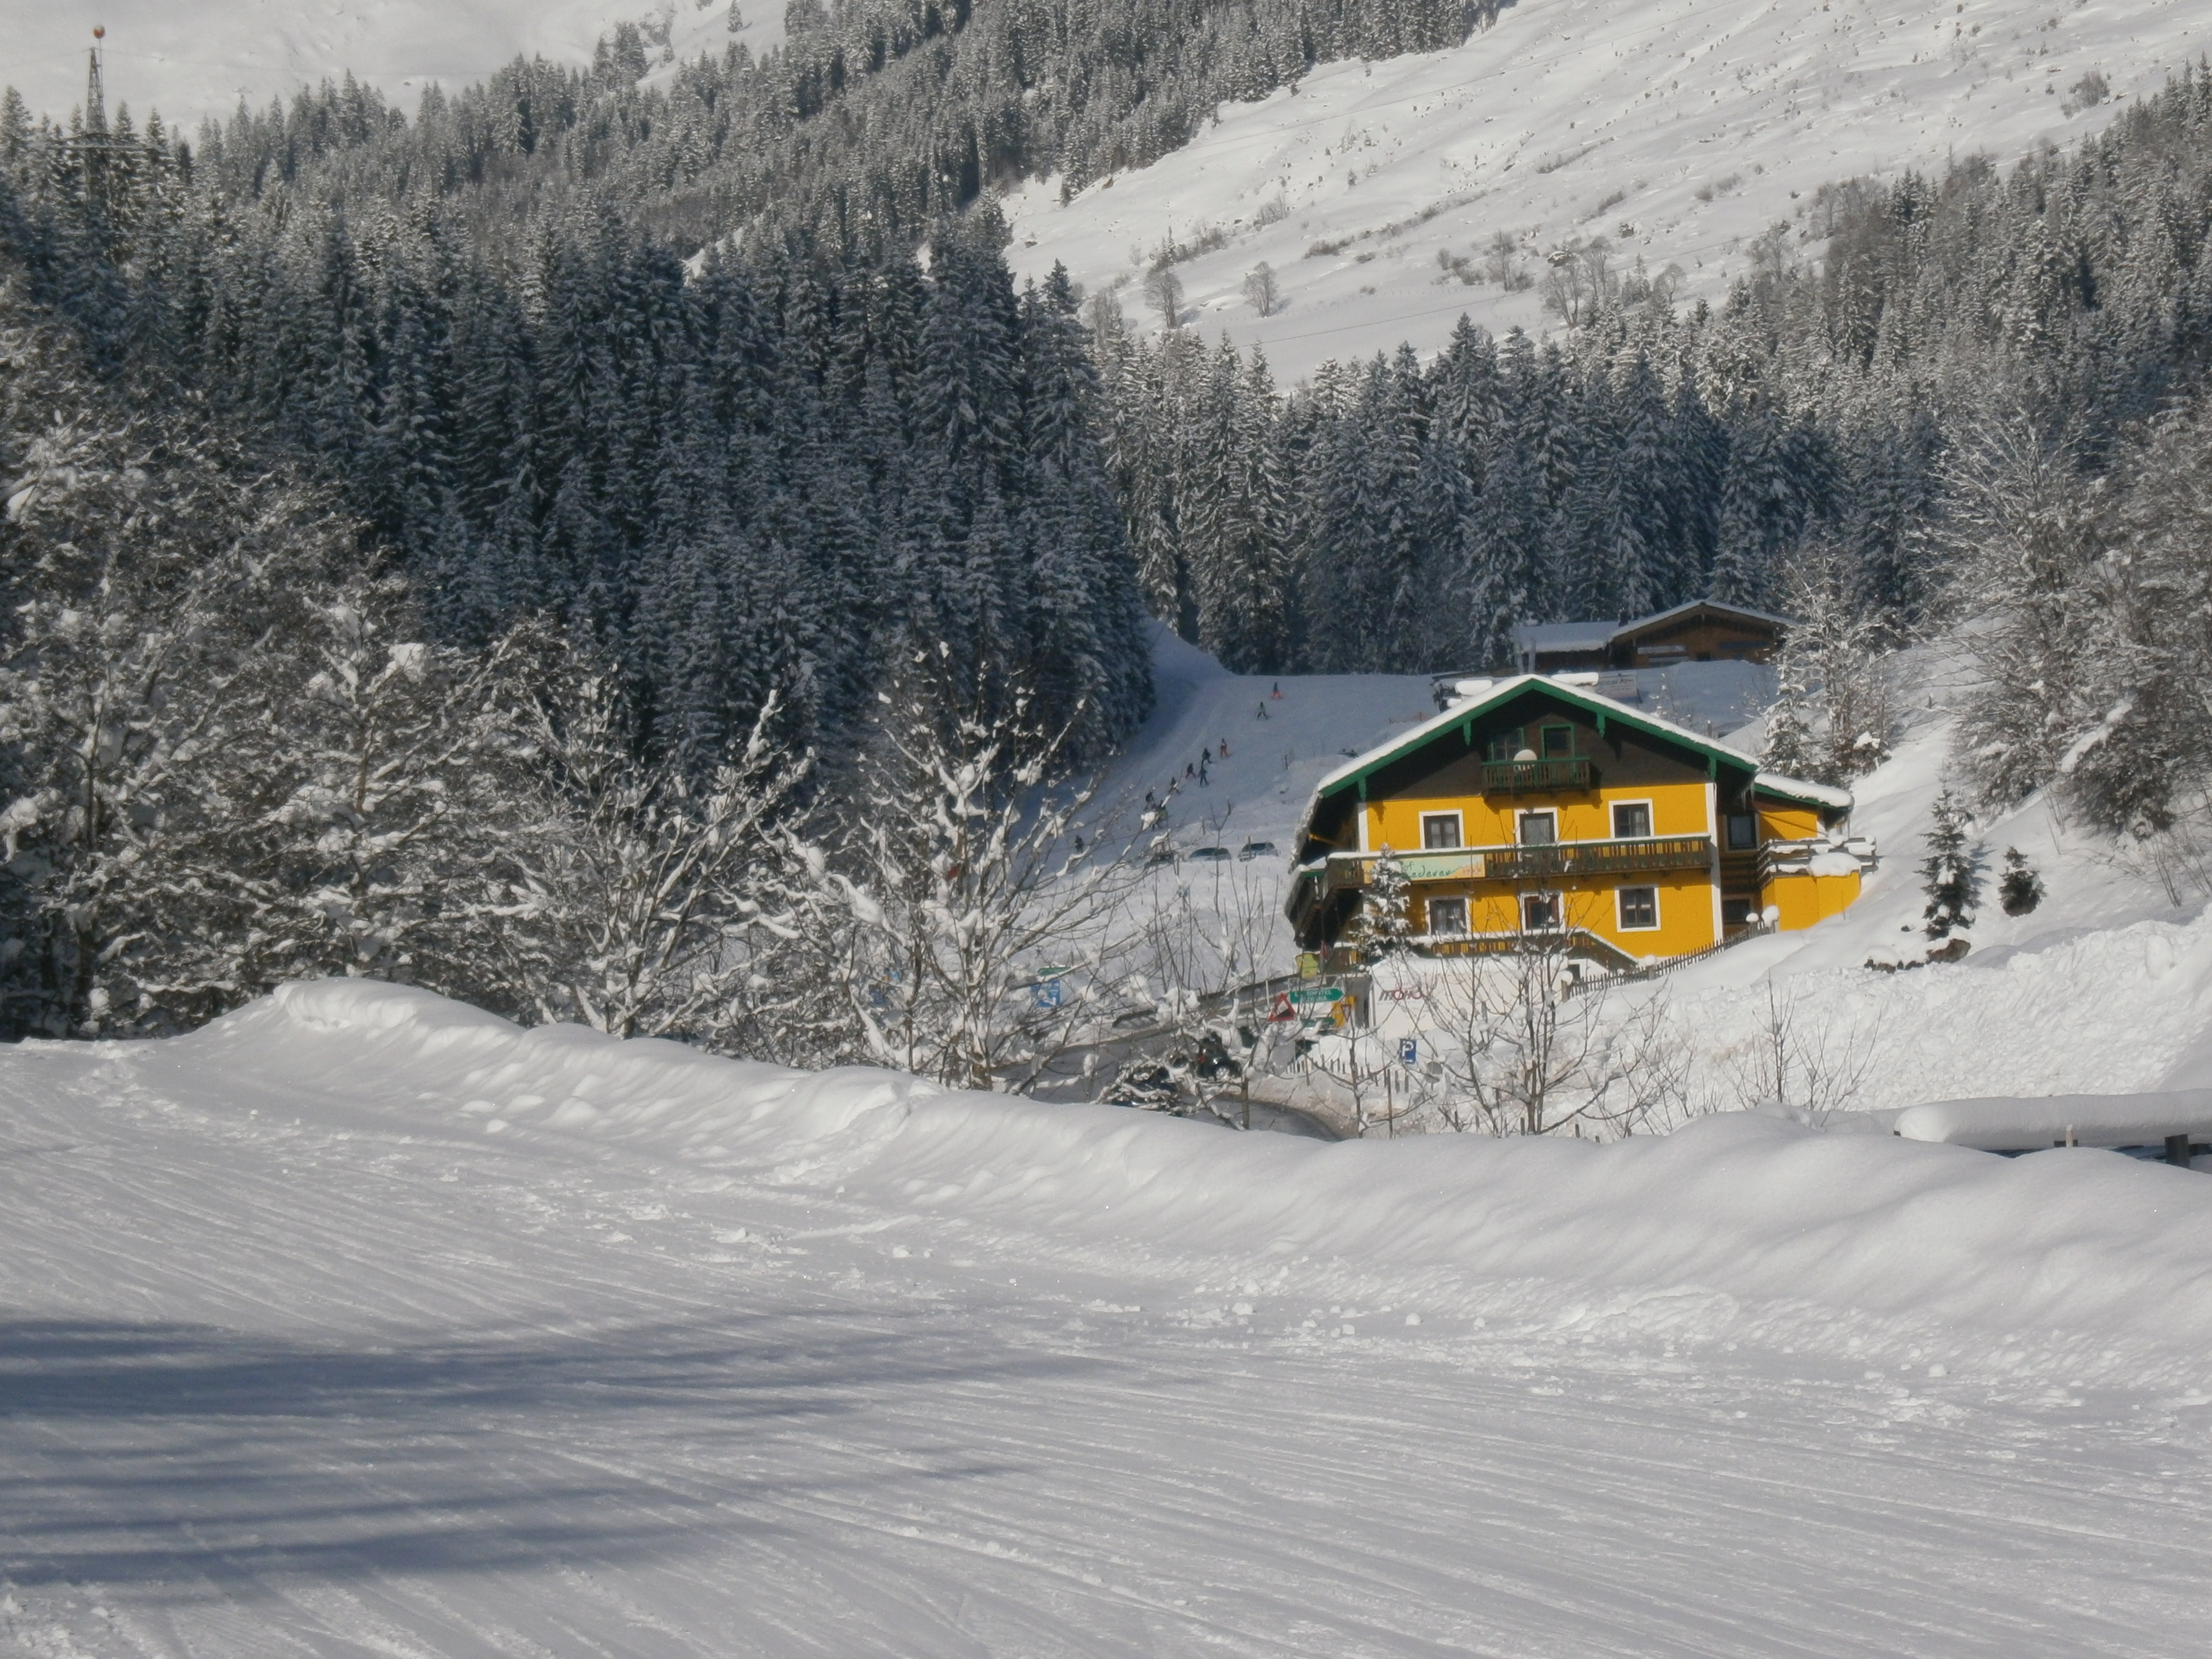
mountain, snow, winter, weather, skiing, season, austria, winter sport, sports, chalet, piste, nordic skiing, geological phenomenon